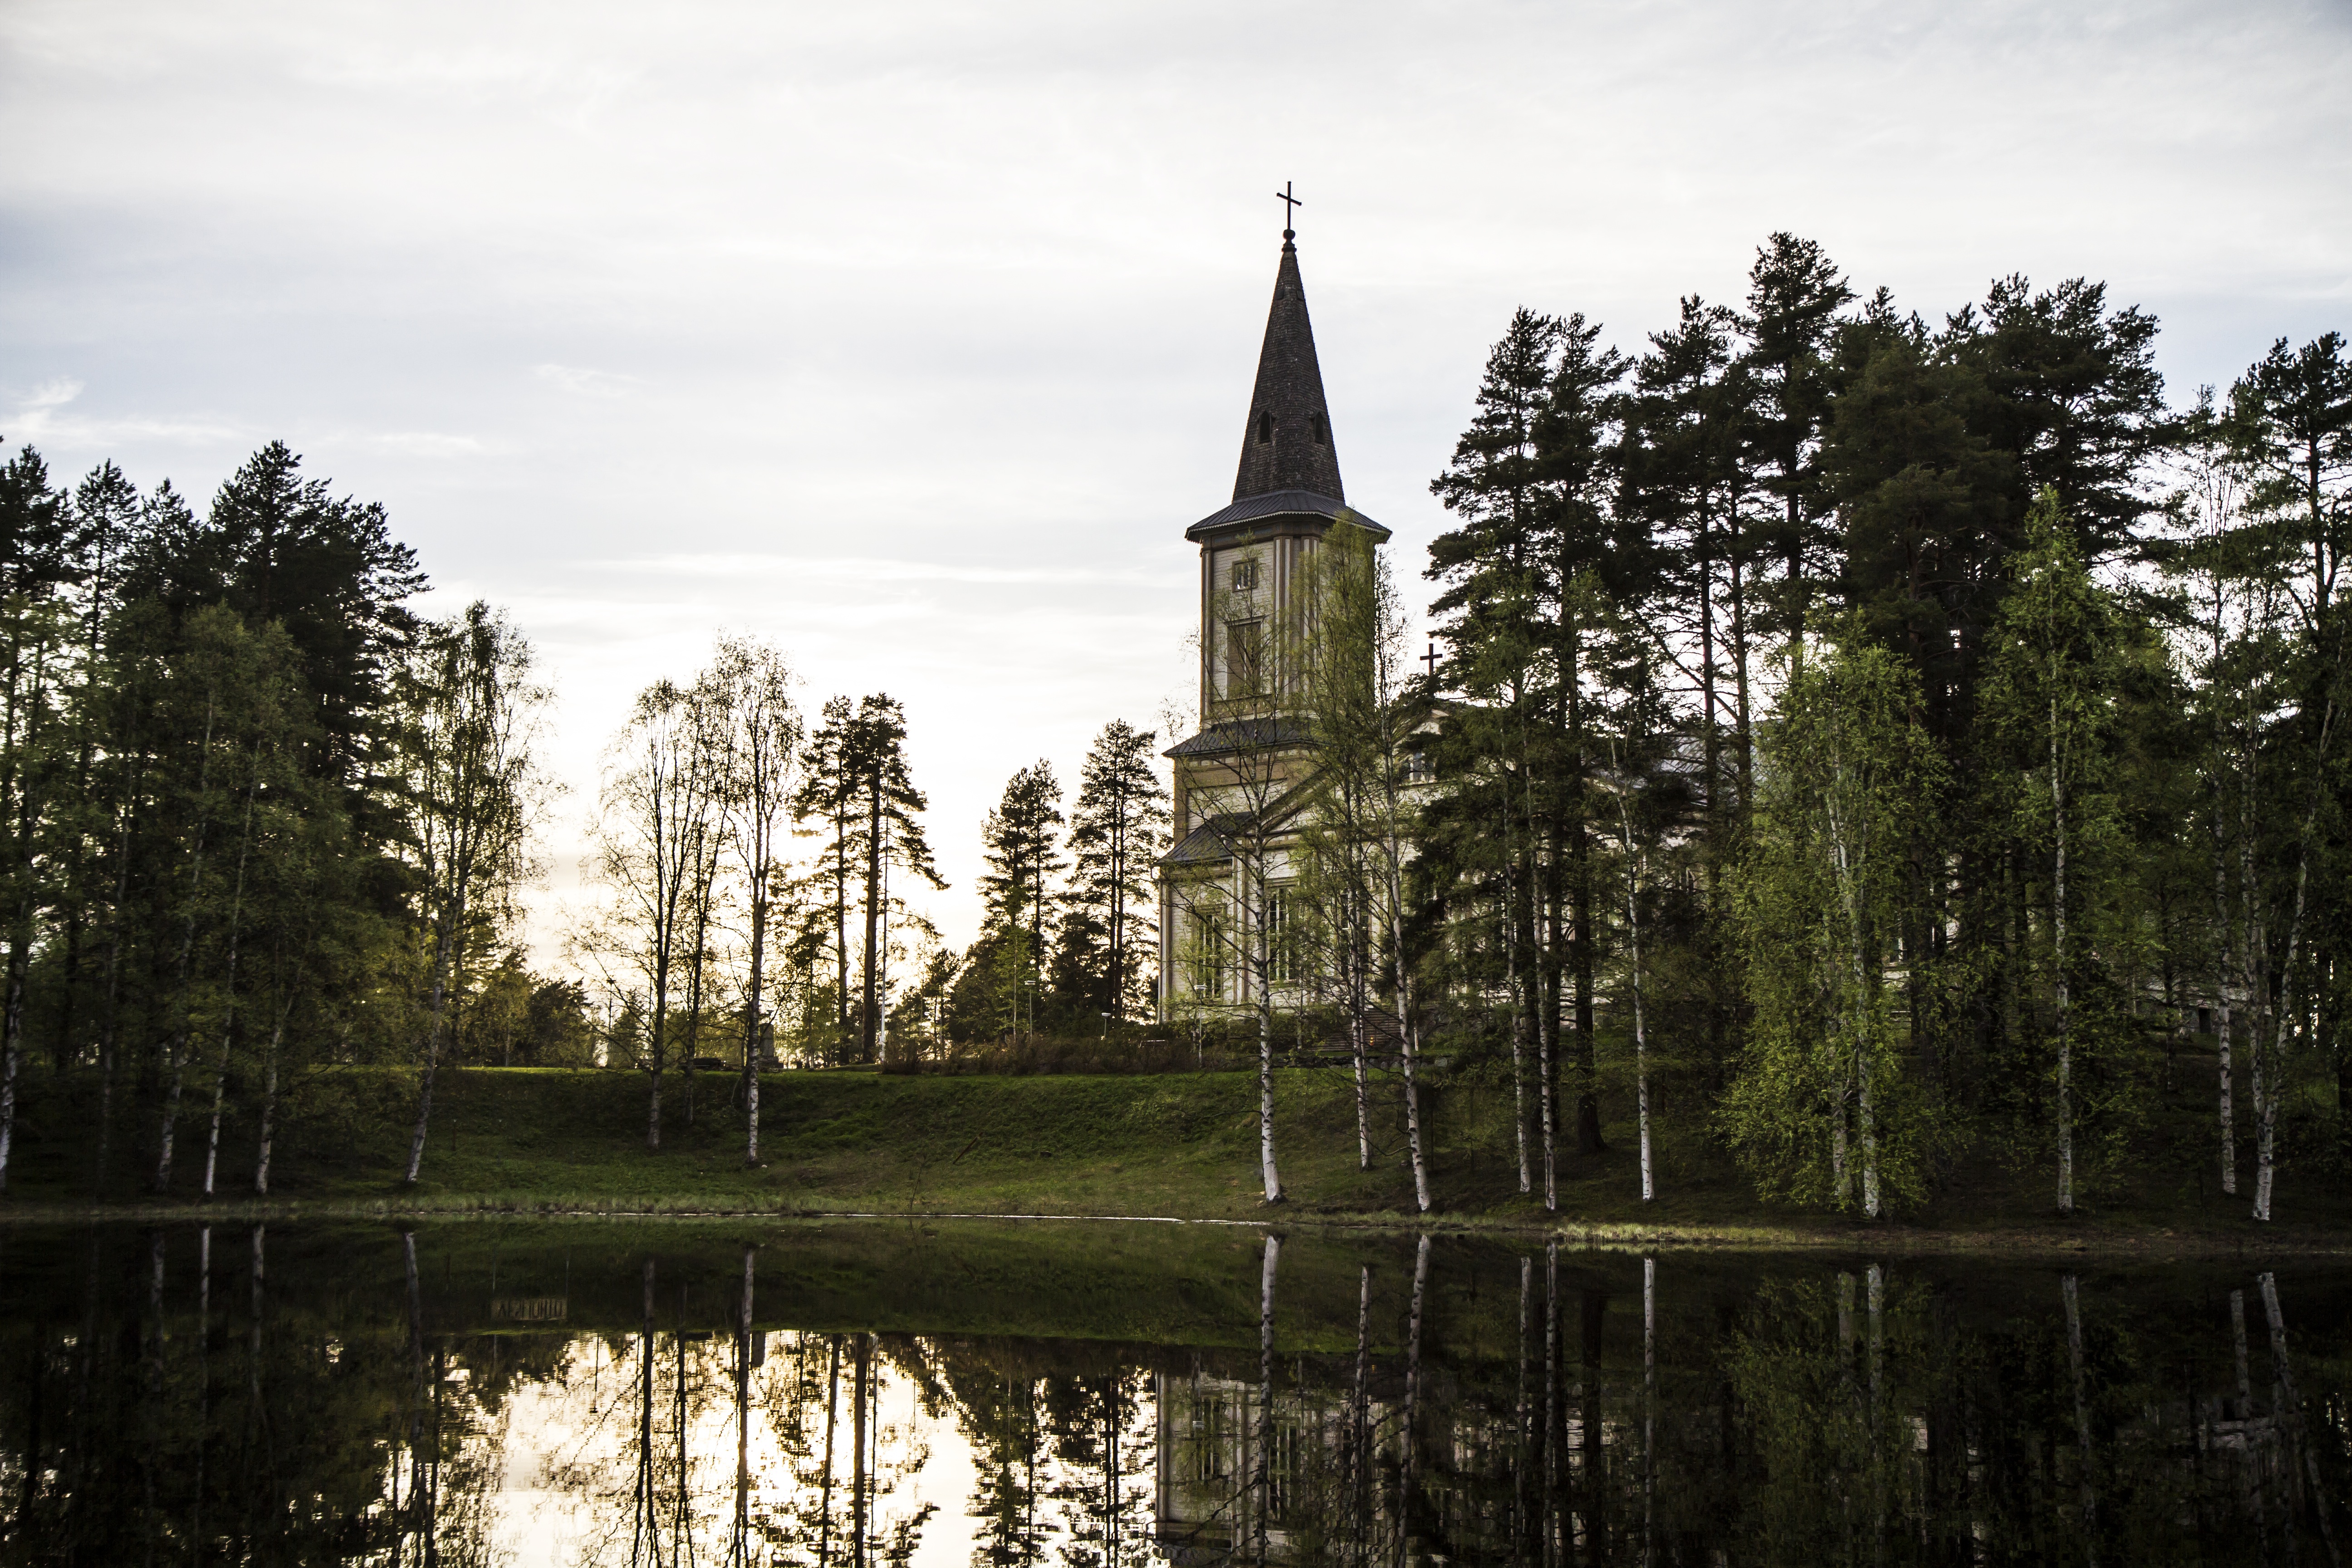
beach, landscape, tree, water, cloud, sky, wood, lake, building, chateau, summer, reflection, tower, church, waterway, trees, clouds, finnish, sotkamo